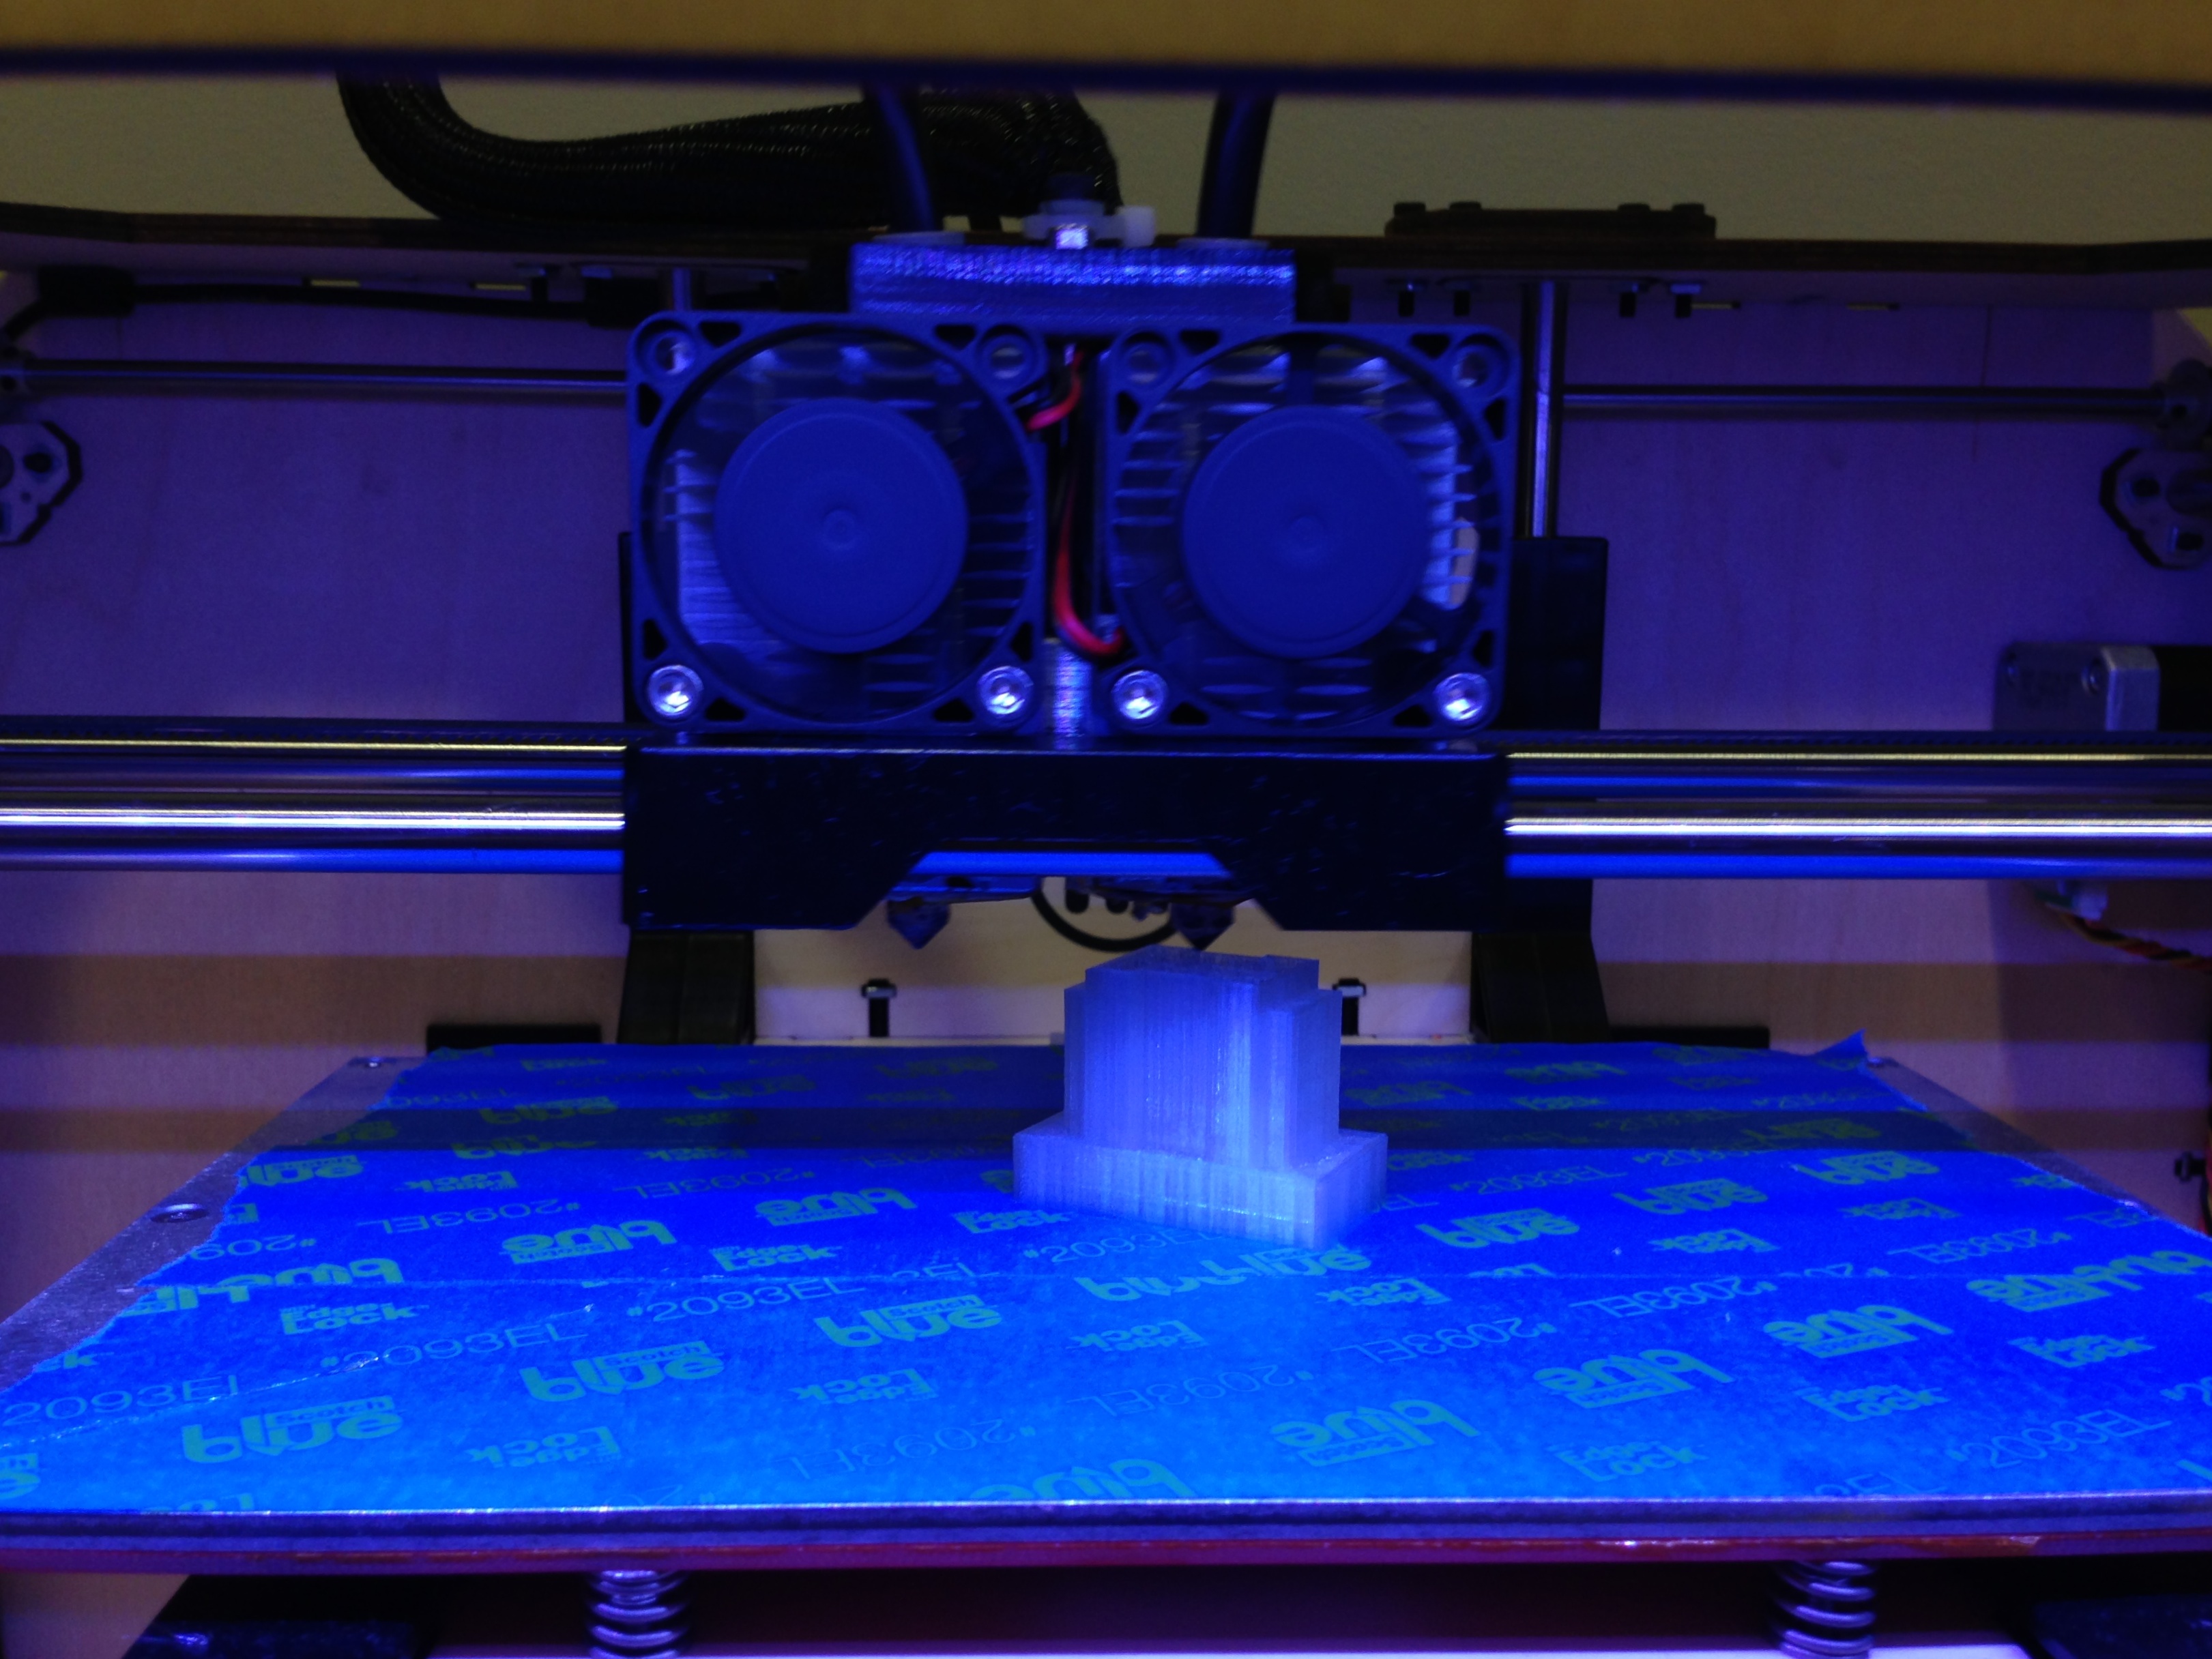
blue, room, lighting, stage, blsci, raildog, screenshot, display device, stereophonic sound